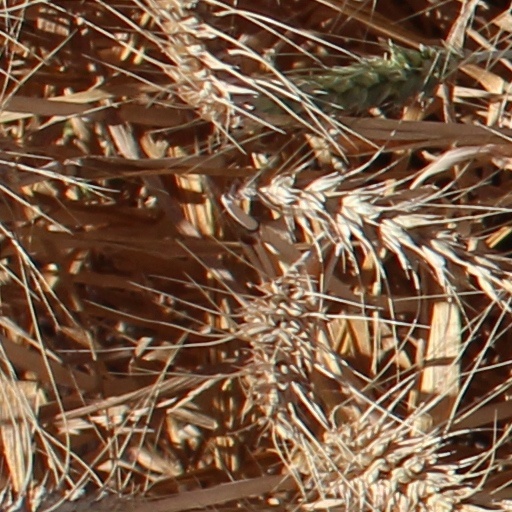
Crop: wheat